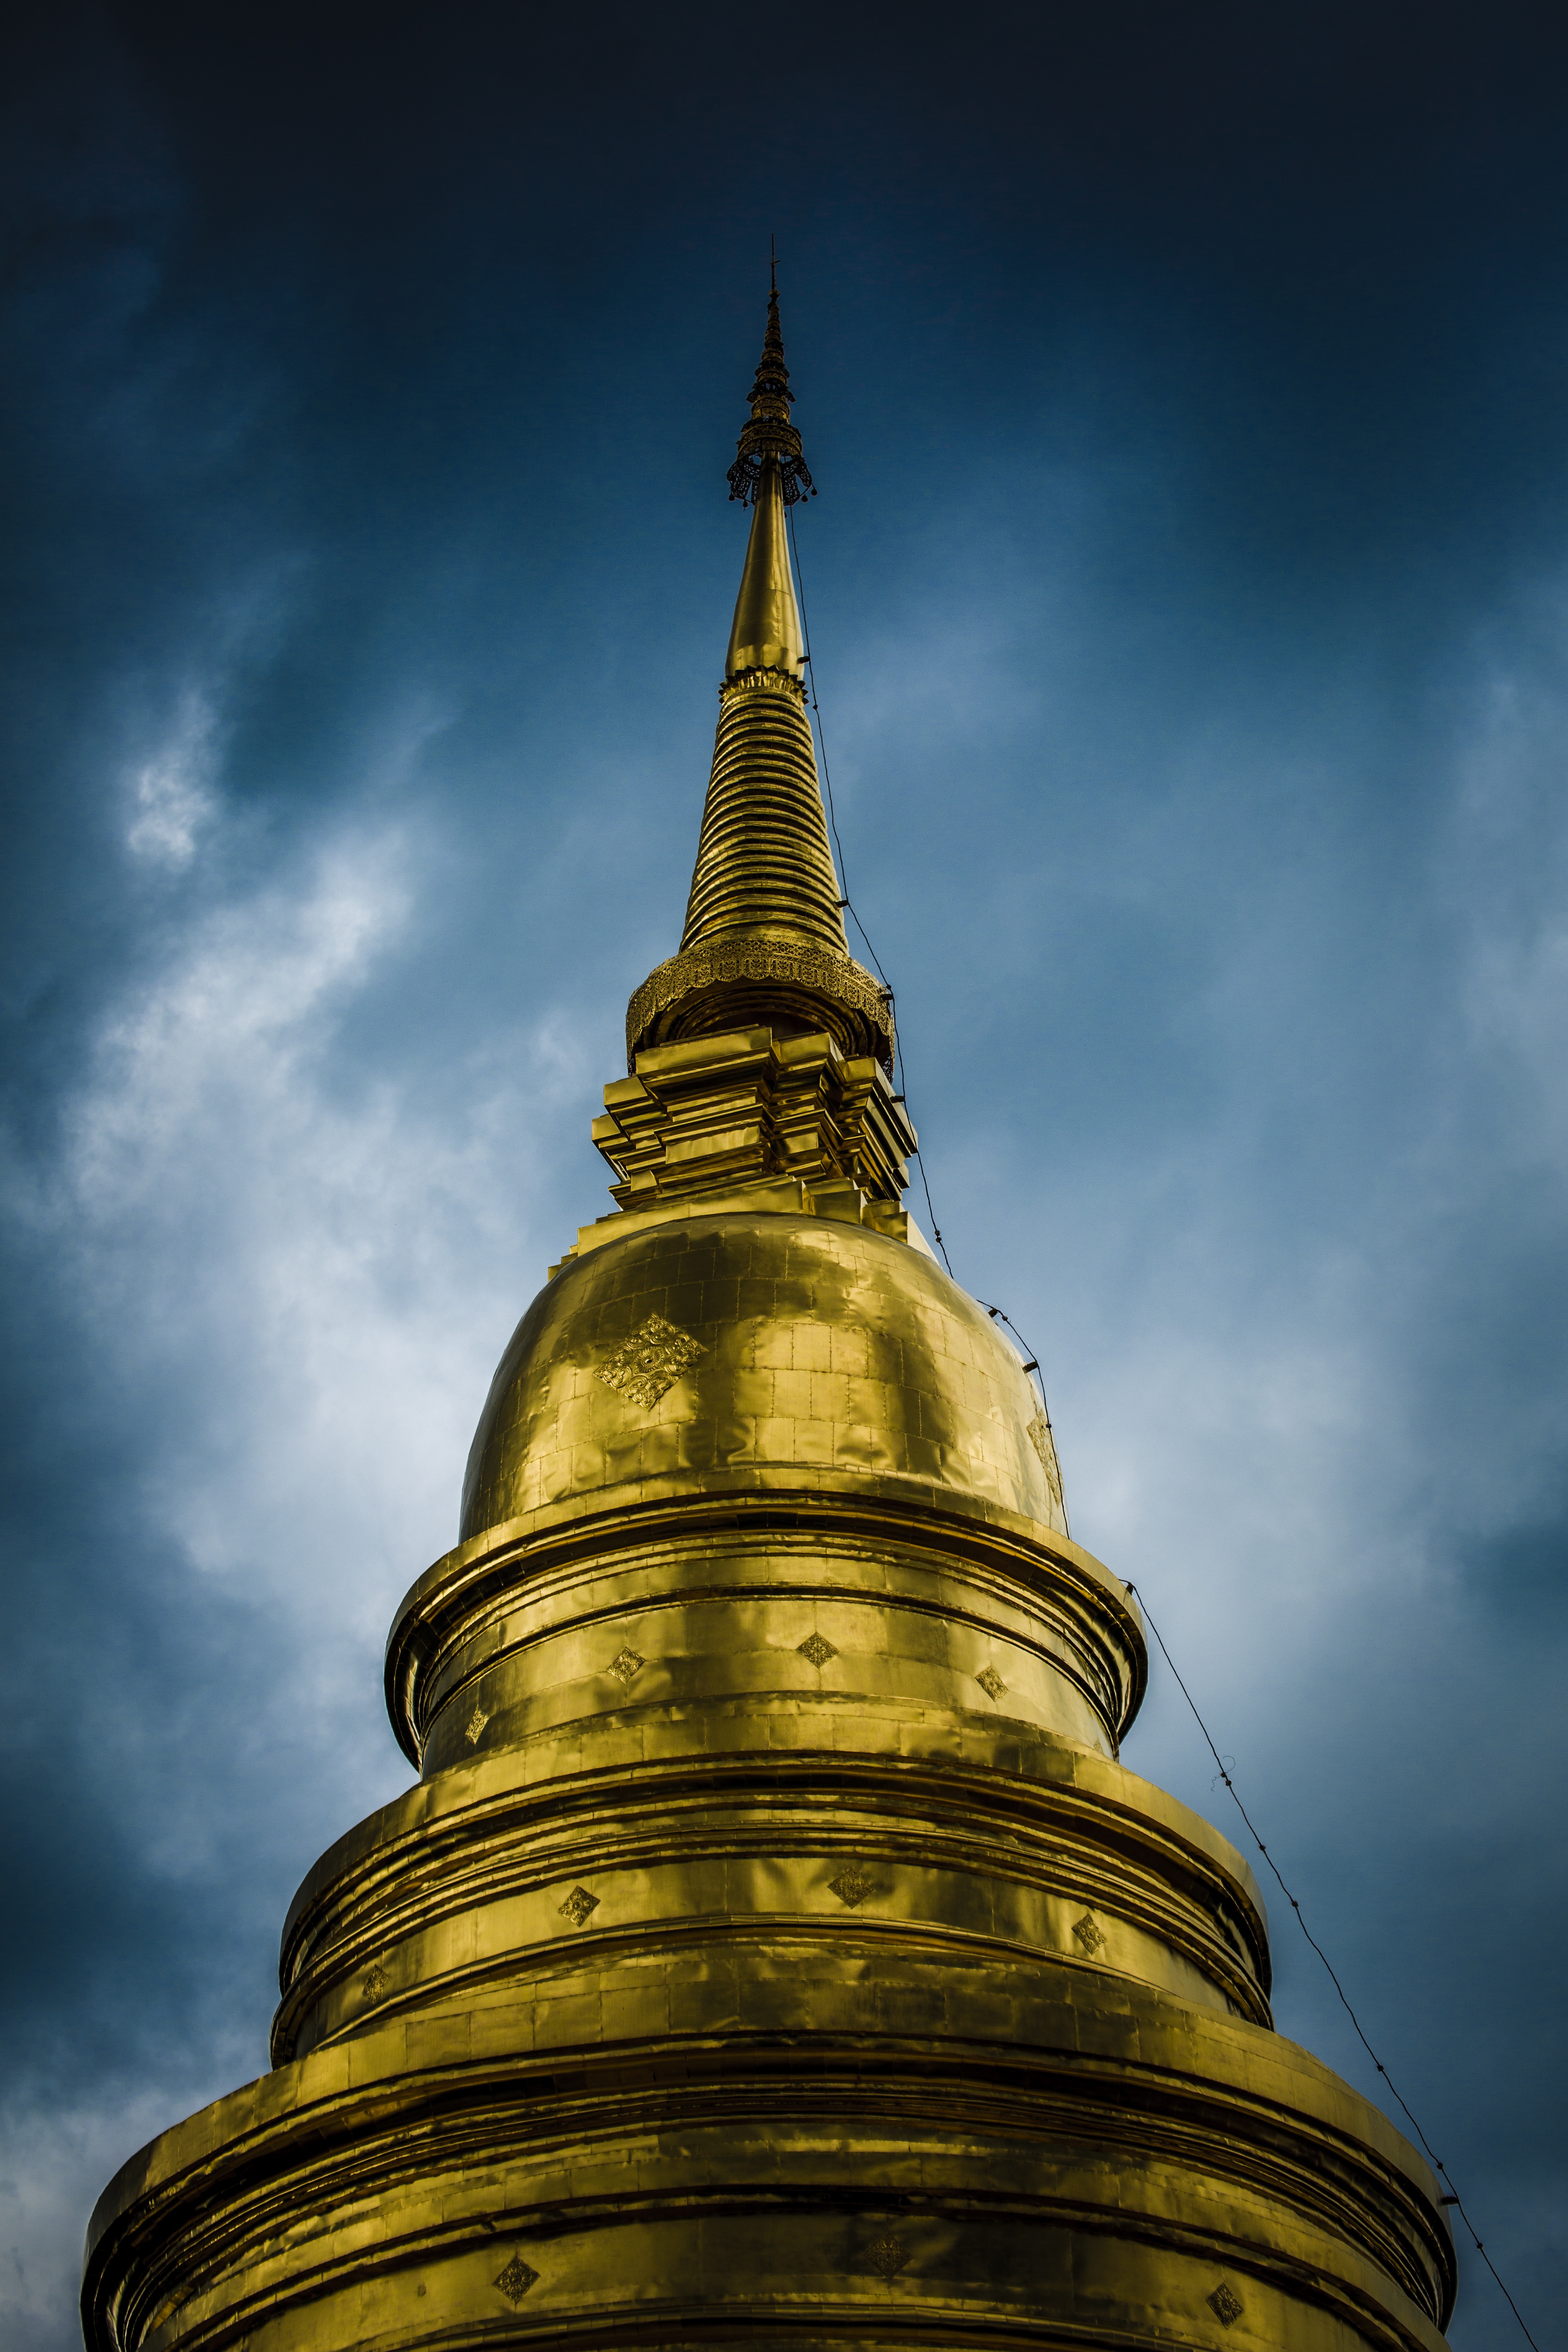
sky, building, statue, reflection, tower, buddhism, landmark, place of worship, temple, spire, dome, pagoda, wat suan dok